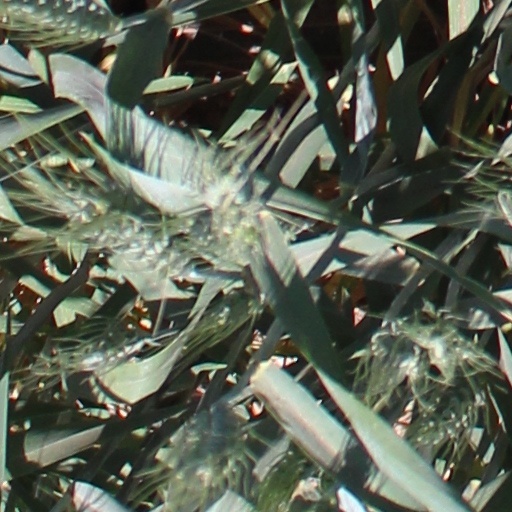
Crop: wheat